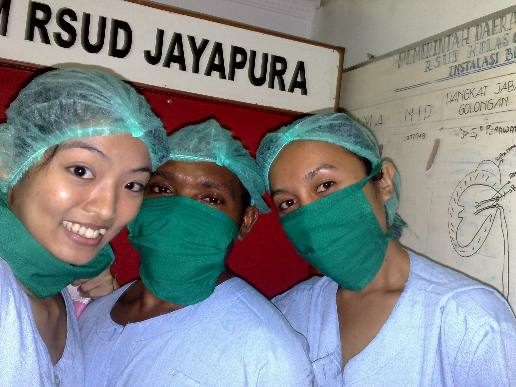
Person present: Yes